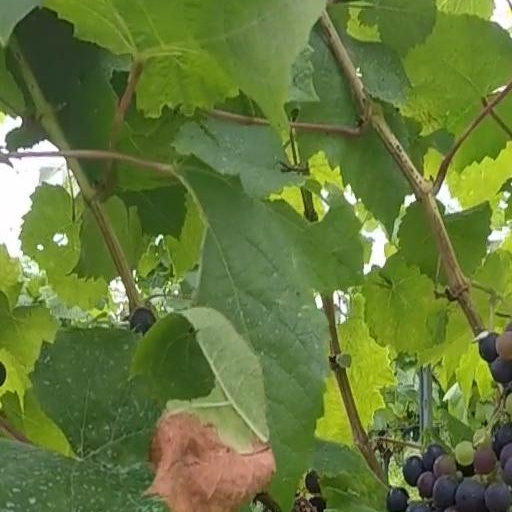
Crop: grape